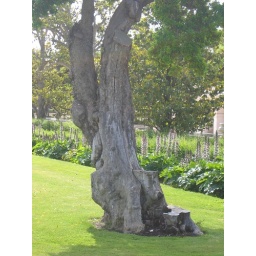
The sign by this tree said it had lived through 10 wars.